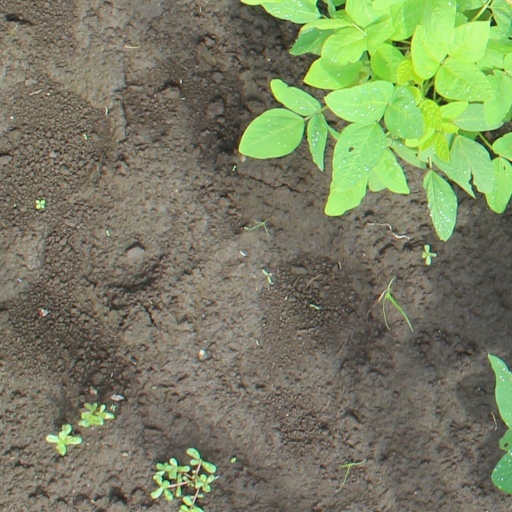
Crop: soybean